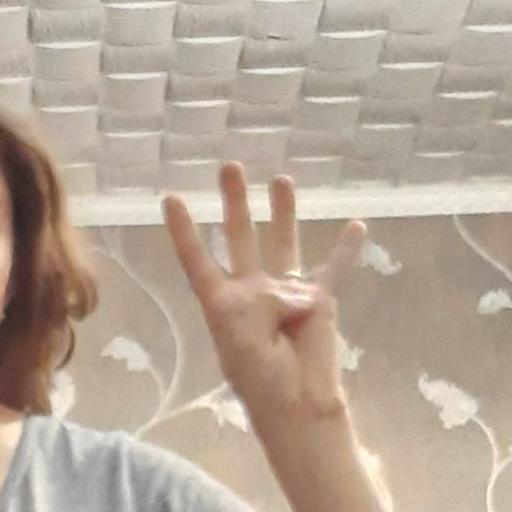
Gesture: four